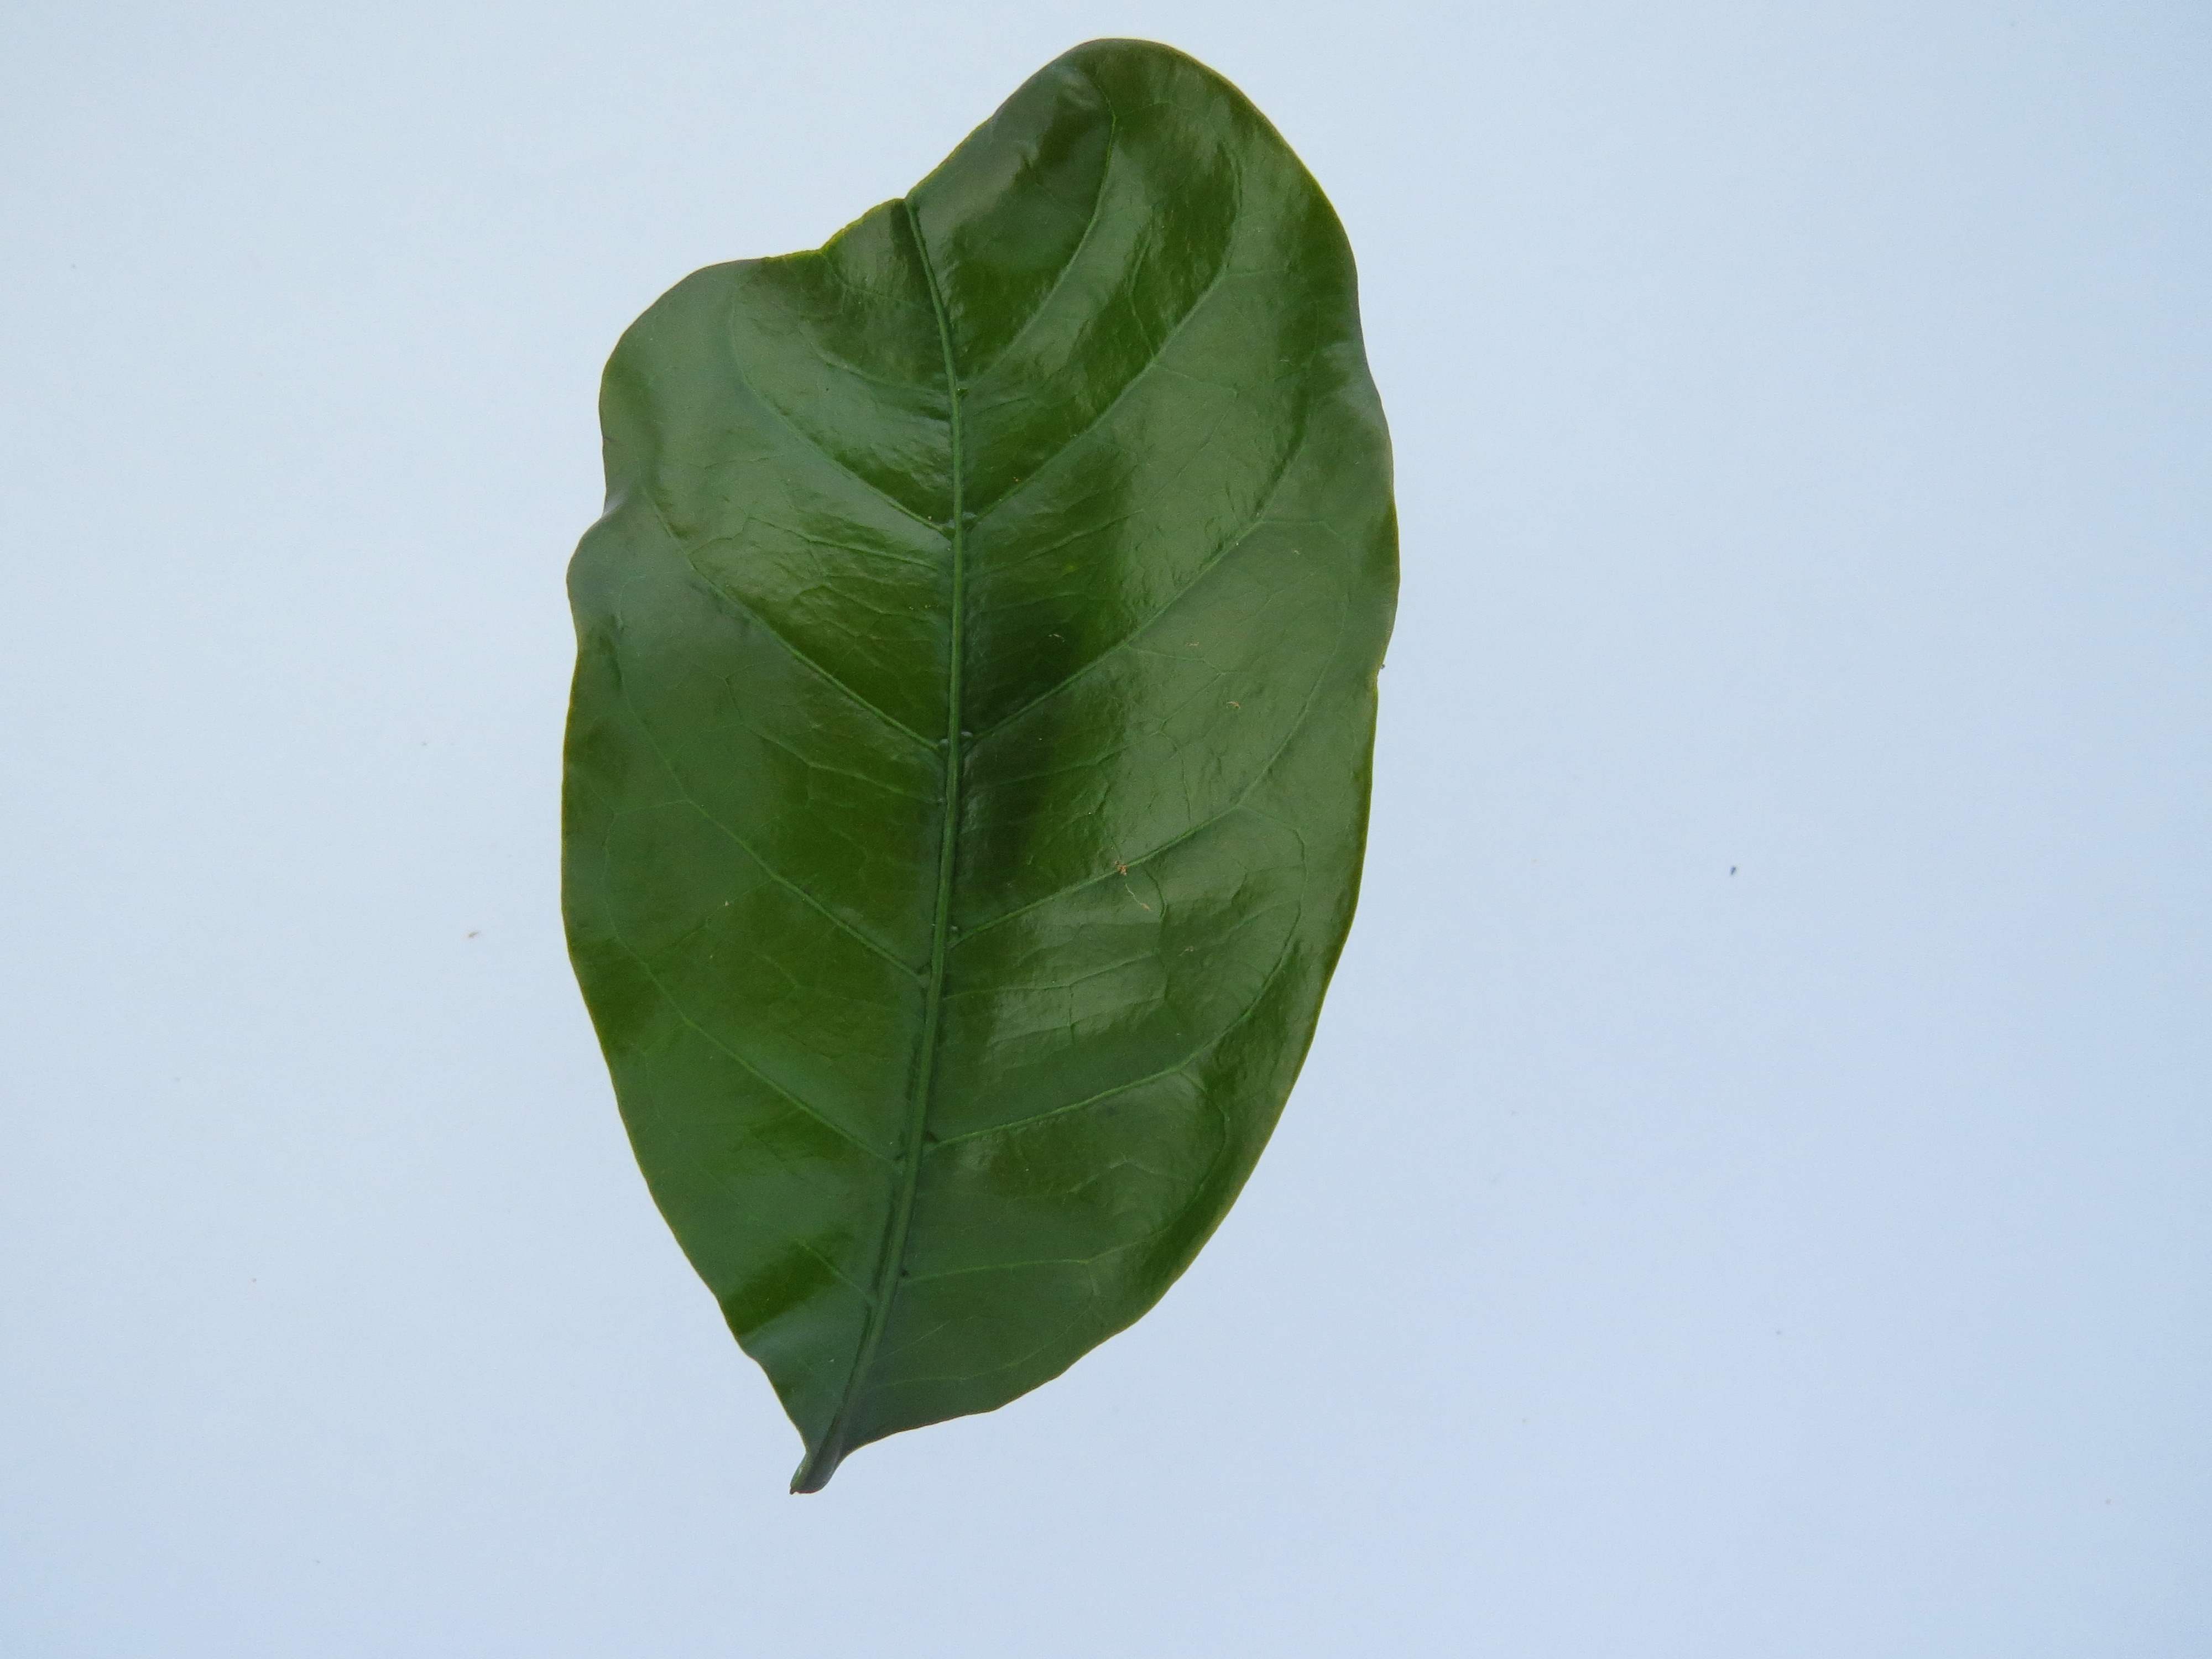
Label: boron-B